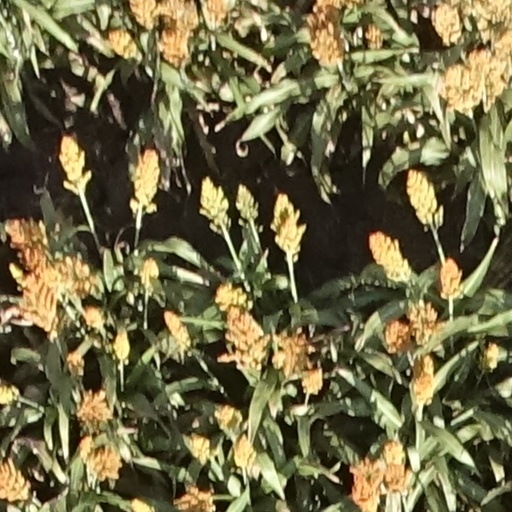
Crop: sorghum